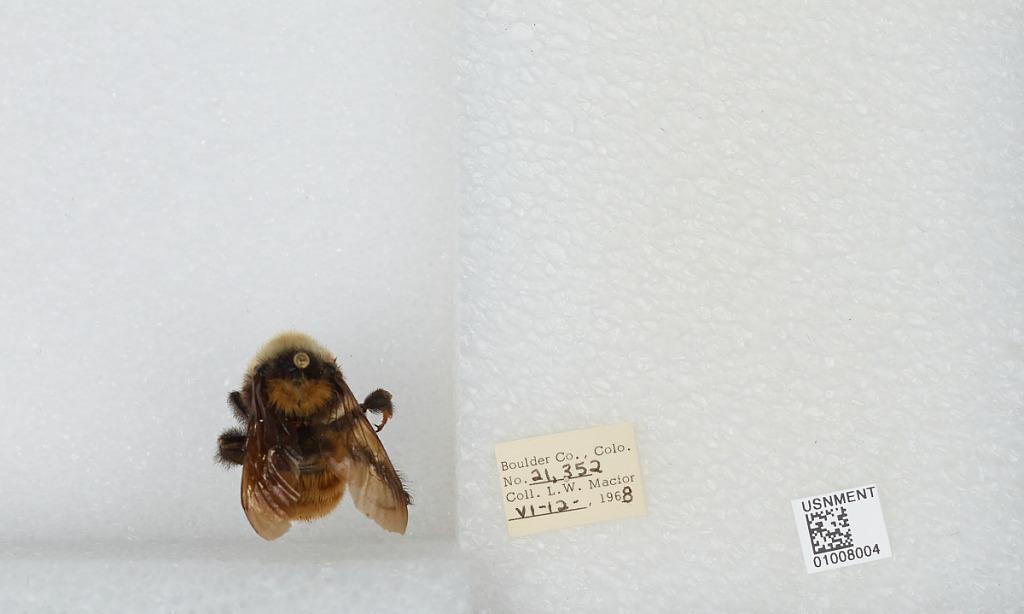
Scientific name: Bombus (Subterraneobombus) appositus Cresson
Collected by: L. Macior
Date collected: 1968-6-12
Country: United States
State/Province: Colorado
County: Boulder
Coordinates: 40.09, -105.36